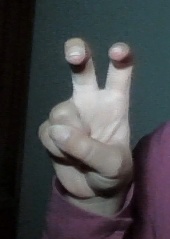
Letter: toot